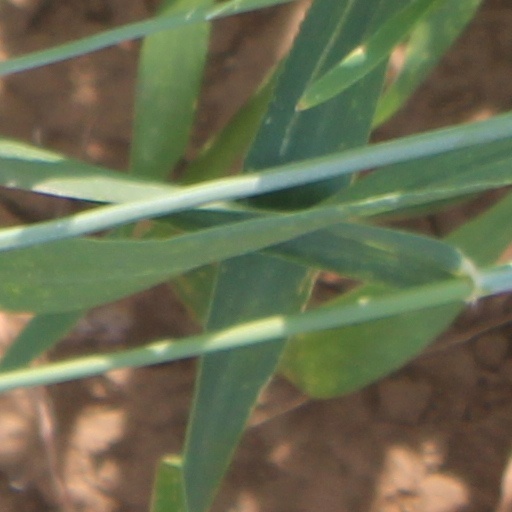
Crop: wheat